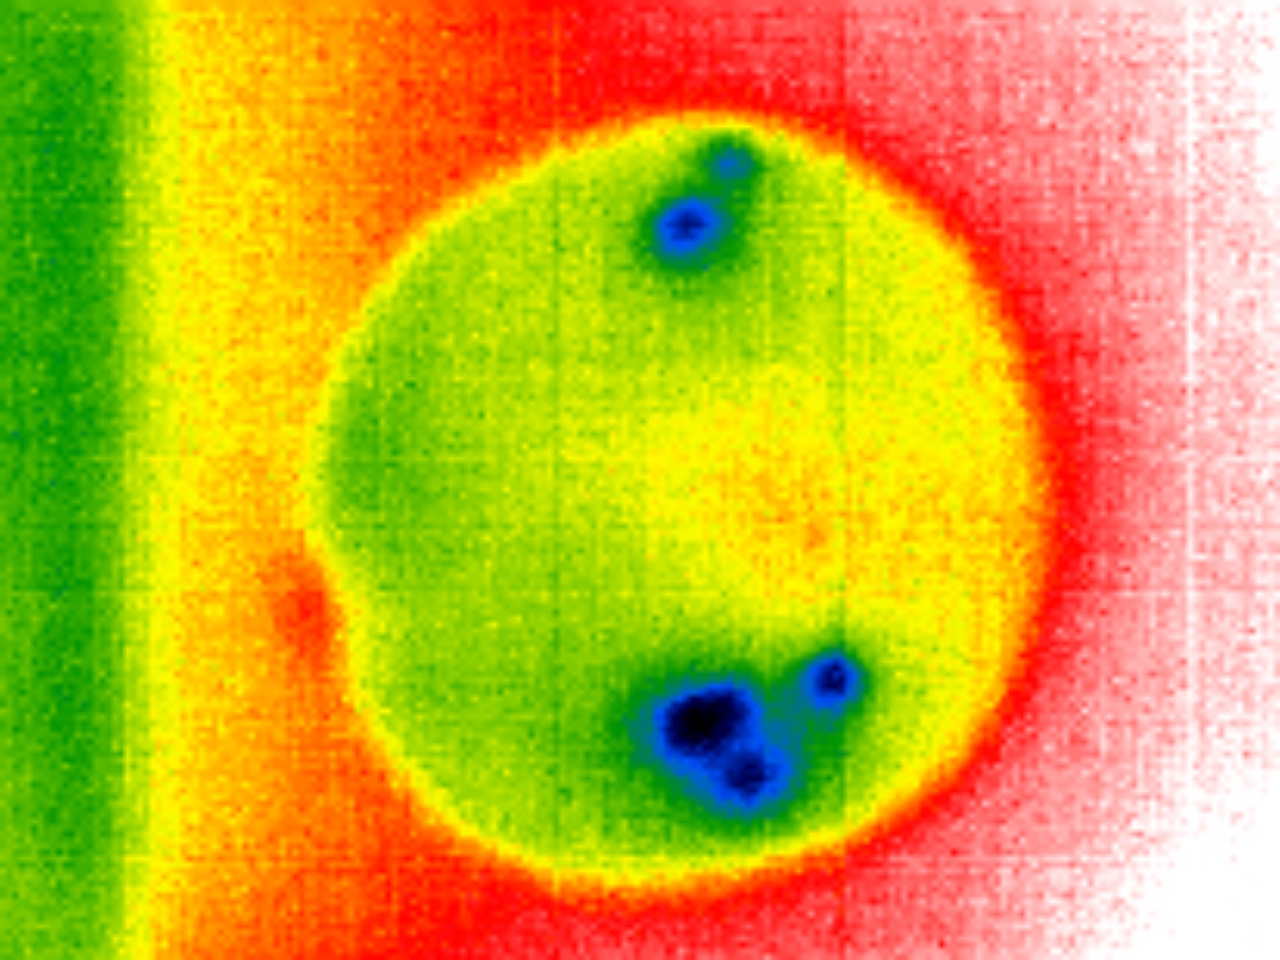
Label: Minor Defect